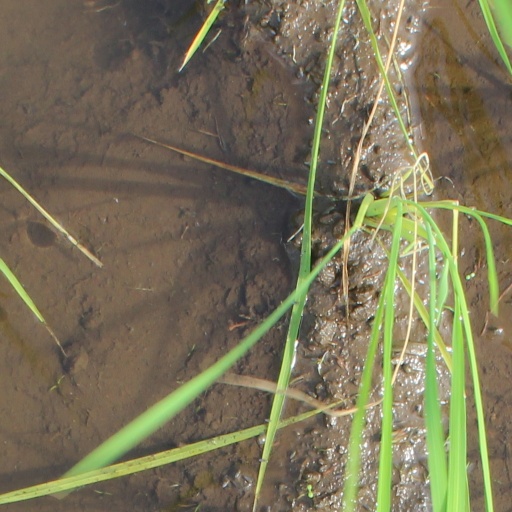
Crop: rice